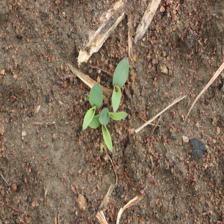
Label: Sorghum